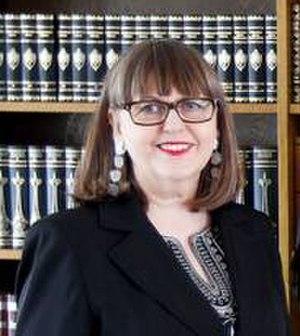
Jónína Leósdóttir, née le 16 mai 1954 à Reykjavik, est une journaliste et dramaturge islandaise, auteur d'une douzaine de pièces de théâtre. Elle est l'épouse de Jóhanna Sigurðardóttir qui fut chef du gouvernement d'Islande de 2009 à 2013.